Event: Nepal Earthquake
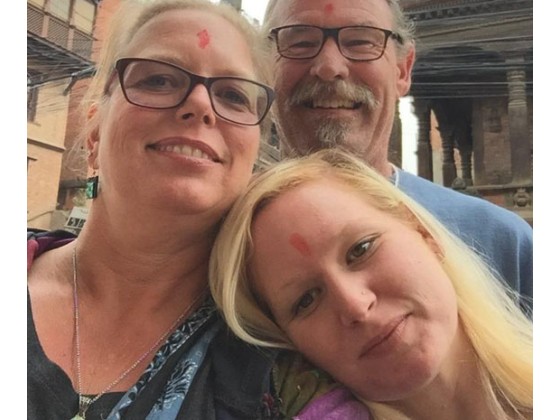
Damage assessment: no_damage